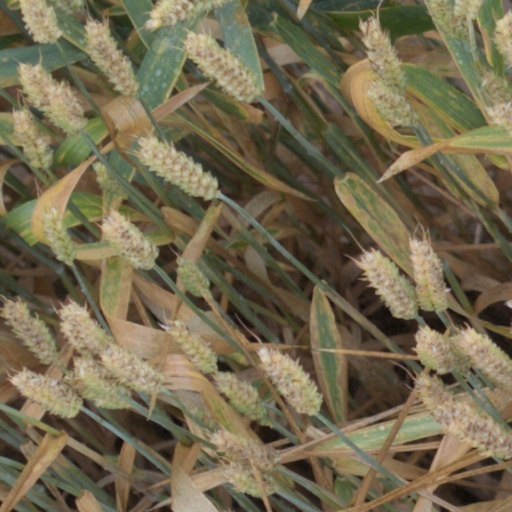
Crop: wheat